Gnomon

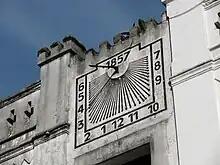
Gnomon situated on the wall of a building facing Tiradentes Square, Curitiba, Brazil

Perforated gnomons projecting a pinhole image of the Sun whose location can be measured to tell the time of day and year were described in the Chinese "Zhoubi Suanjing", possibly dating as early as the early Zhou (11th century BC) but surviving only in forms dating to the Eastern Han (3rd century).